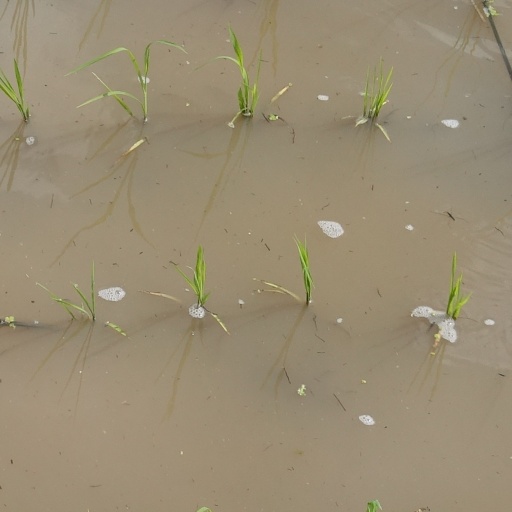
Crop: rice